Body of Proof

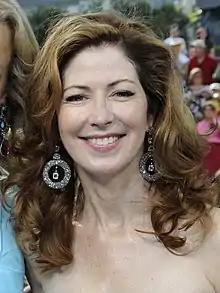
The show focuses on Megan Hunt, played by Dana Delany ("pictured").

The show was set to premiere on Friday nights on ABC on October 22, 2010. Following the quick cancellations of Thursday-night drama "My Generation" and Wednesday-night drama "The Whole Truth", though, the network held back the series. The series premiered Tuesday, March 29, 2011, at 10:00 pm Eastern/9:00 pm Central, replacing "Detroit 1-8-7". The last of its nine first season episodes aired May 17, 2011, four days after ABC renewed the series for a second season. The show's second season ran from September 20, 2011, to April 20, 2012, and had a total of 20 episodes, four of which were held over from the first season. On May 11, 2012, ABC officially renewed "Body of Proof" for a third season of 13 episodes. Season 3 premiered on Tuesday, February 19, 2013, at 10:00 pm Eastern/9:00 pm Central, and ended on May 28, 2013.